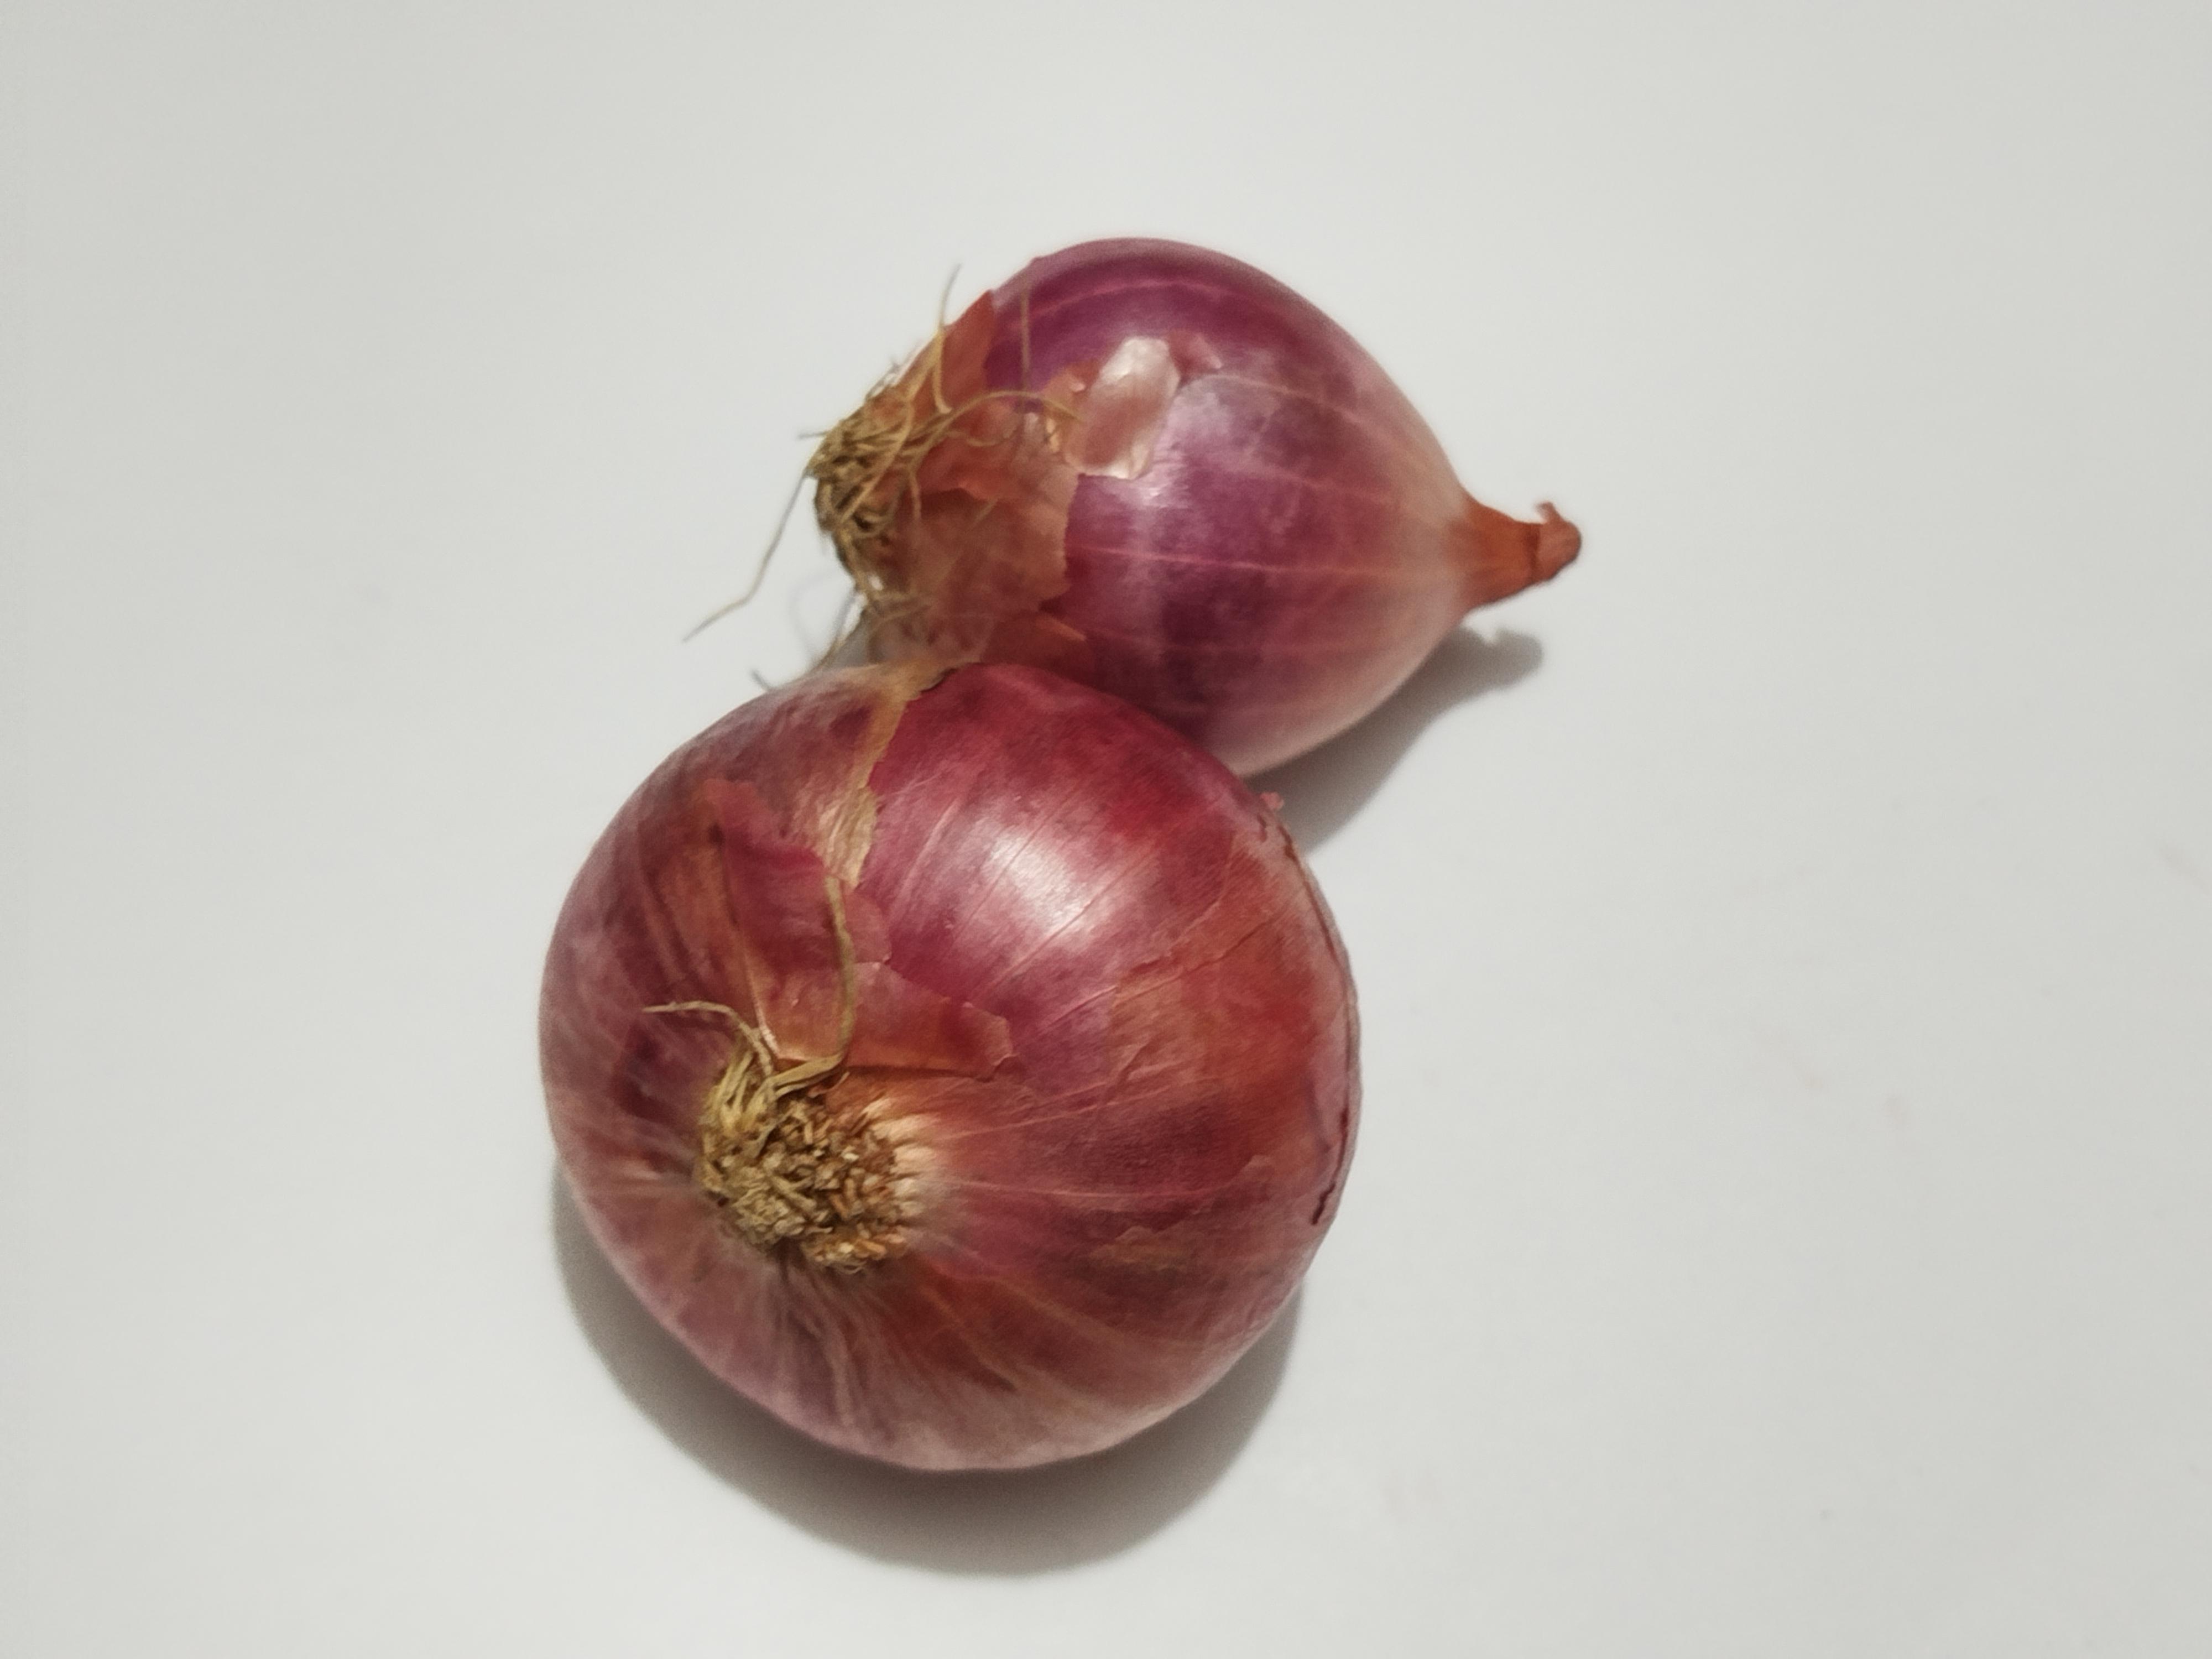
Label: Onion